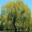
Label: willow_tree